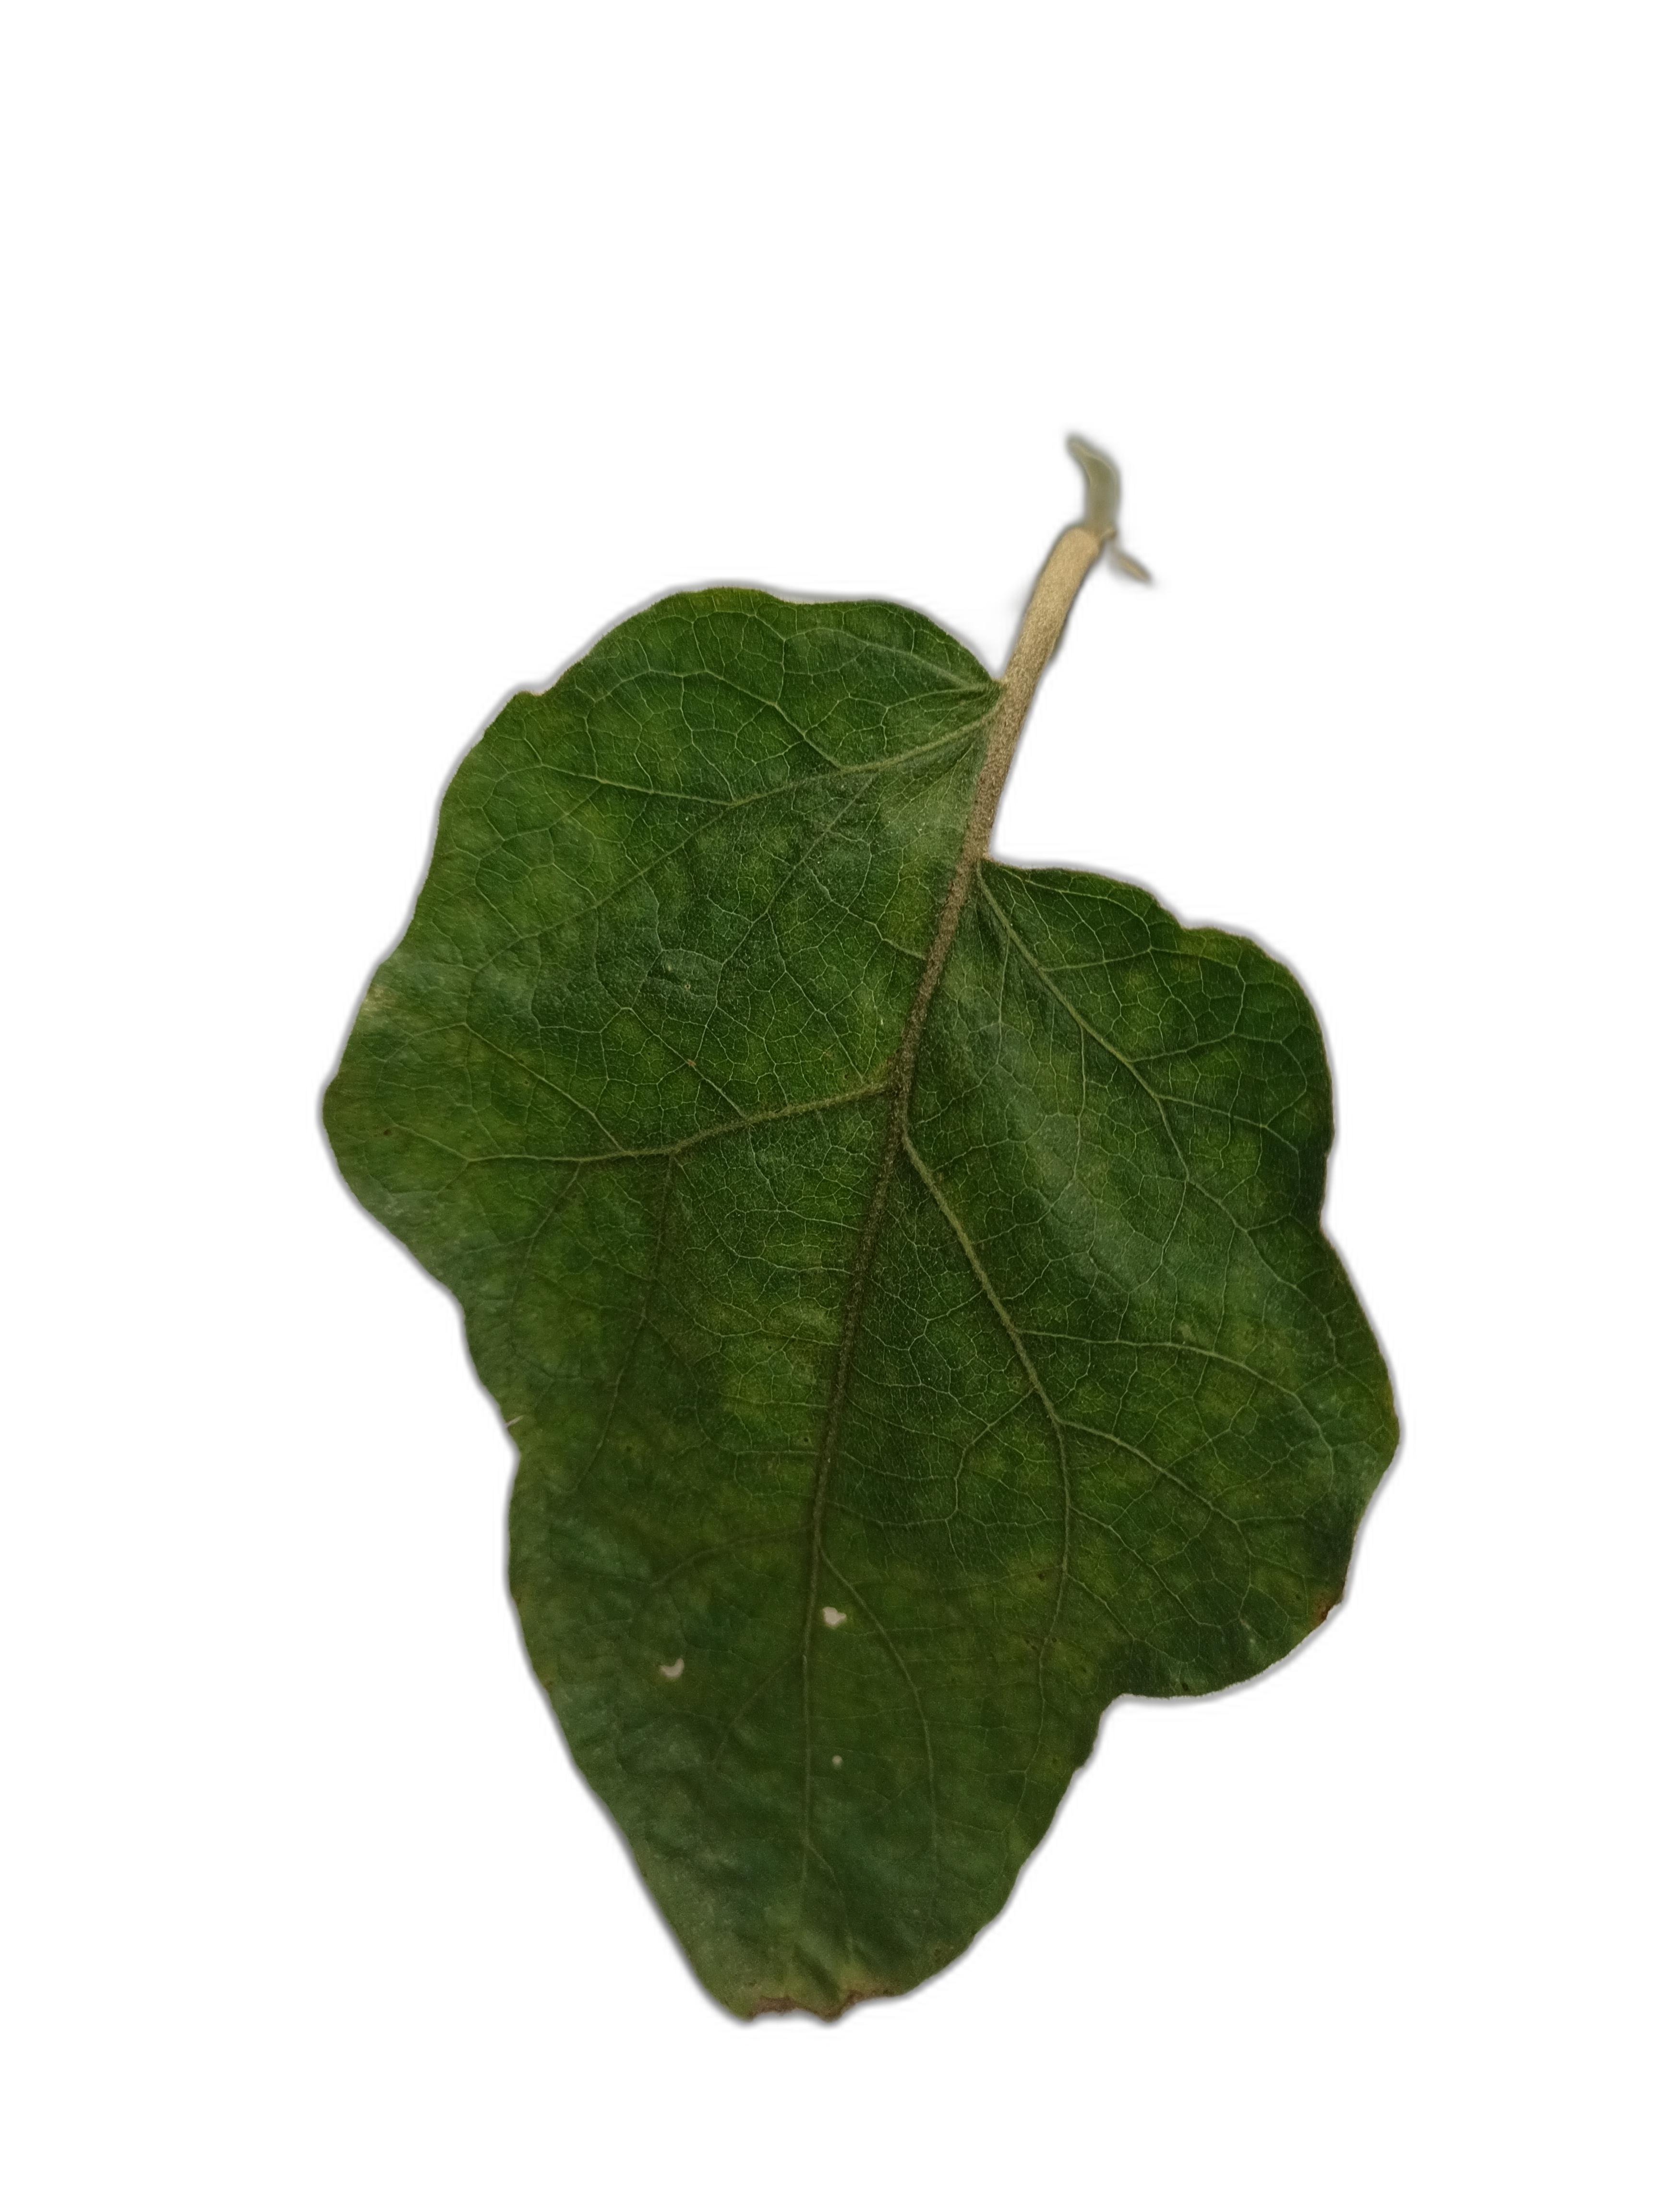
Label: Healthy Leaf